Ernesto Velasco

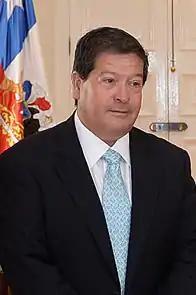

Ernesto Leonardo Velasco Rodríguez (born 13 September 1963) is a Chilean politician and teacher of History and Geography.